John Francis Jackson

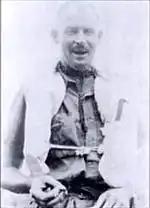
Informal half-portrait of balding man in life jacket and light-coloured shirt

Following his return from the Middle East, Jackson was briefly an instructor at No. 1 Service Flying Training School, based at RAAF Station Point Cook, Victoria. He wrote to his wife, "I just loathe this joint. This training is a tough job and I take my hat off to the boys who have been doing it since war broke out ... every one of these instructors is longing to be sent overseas, but I doubt if they have any chance of ever getting there—they are so valuable here." In January 1942, he was posted to No. 4 Squadron, which operated Wirraways in Canberra.